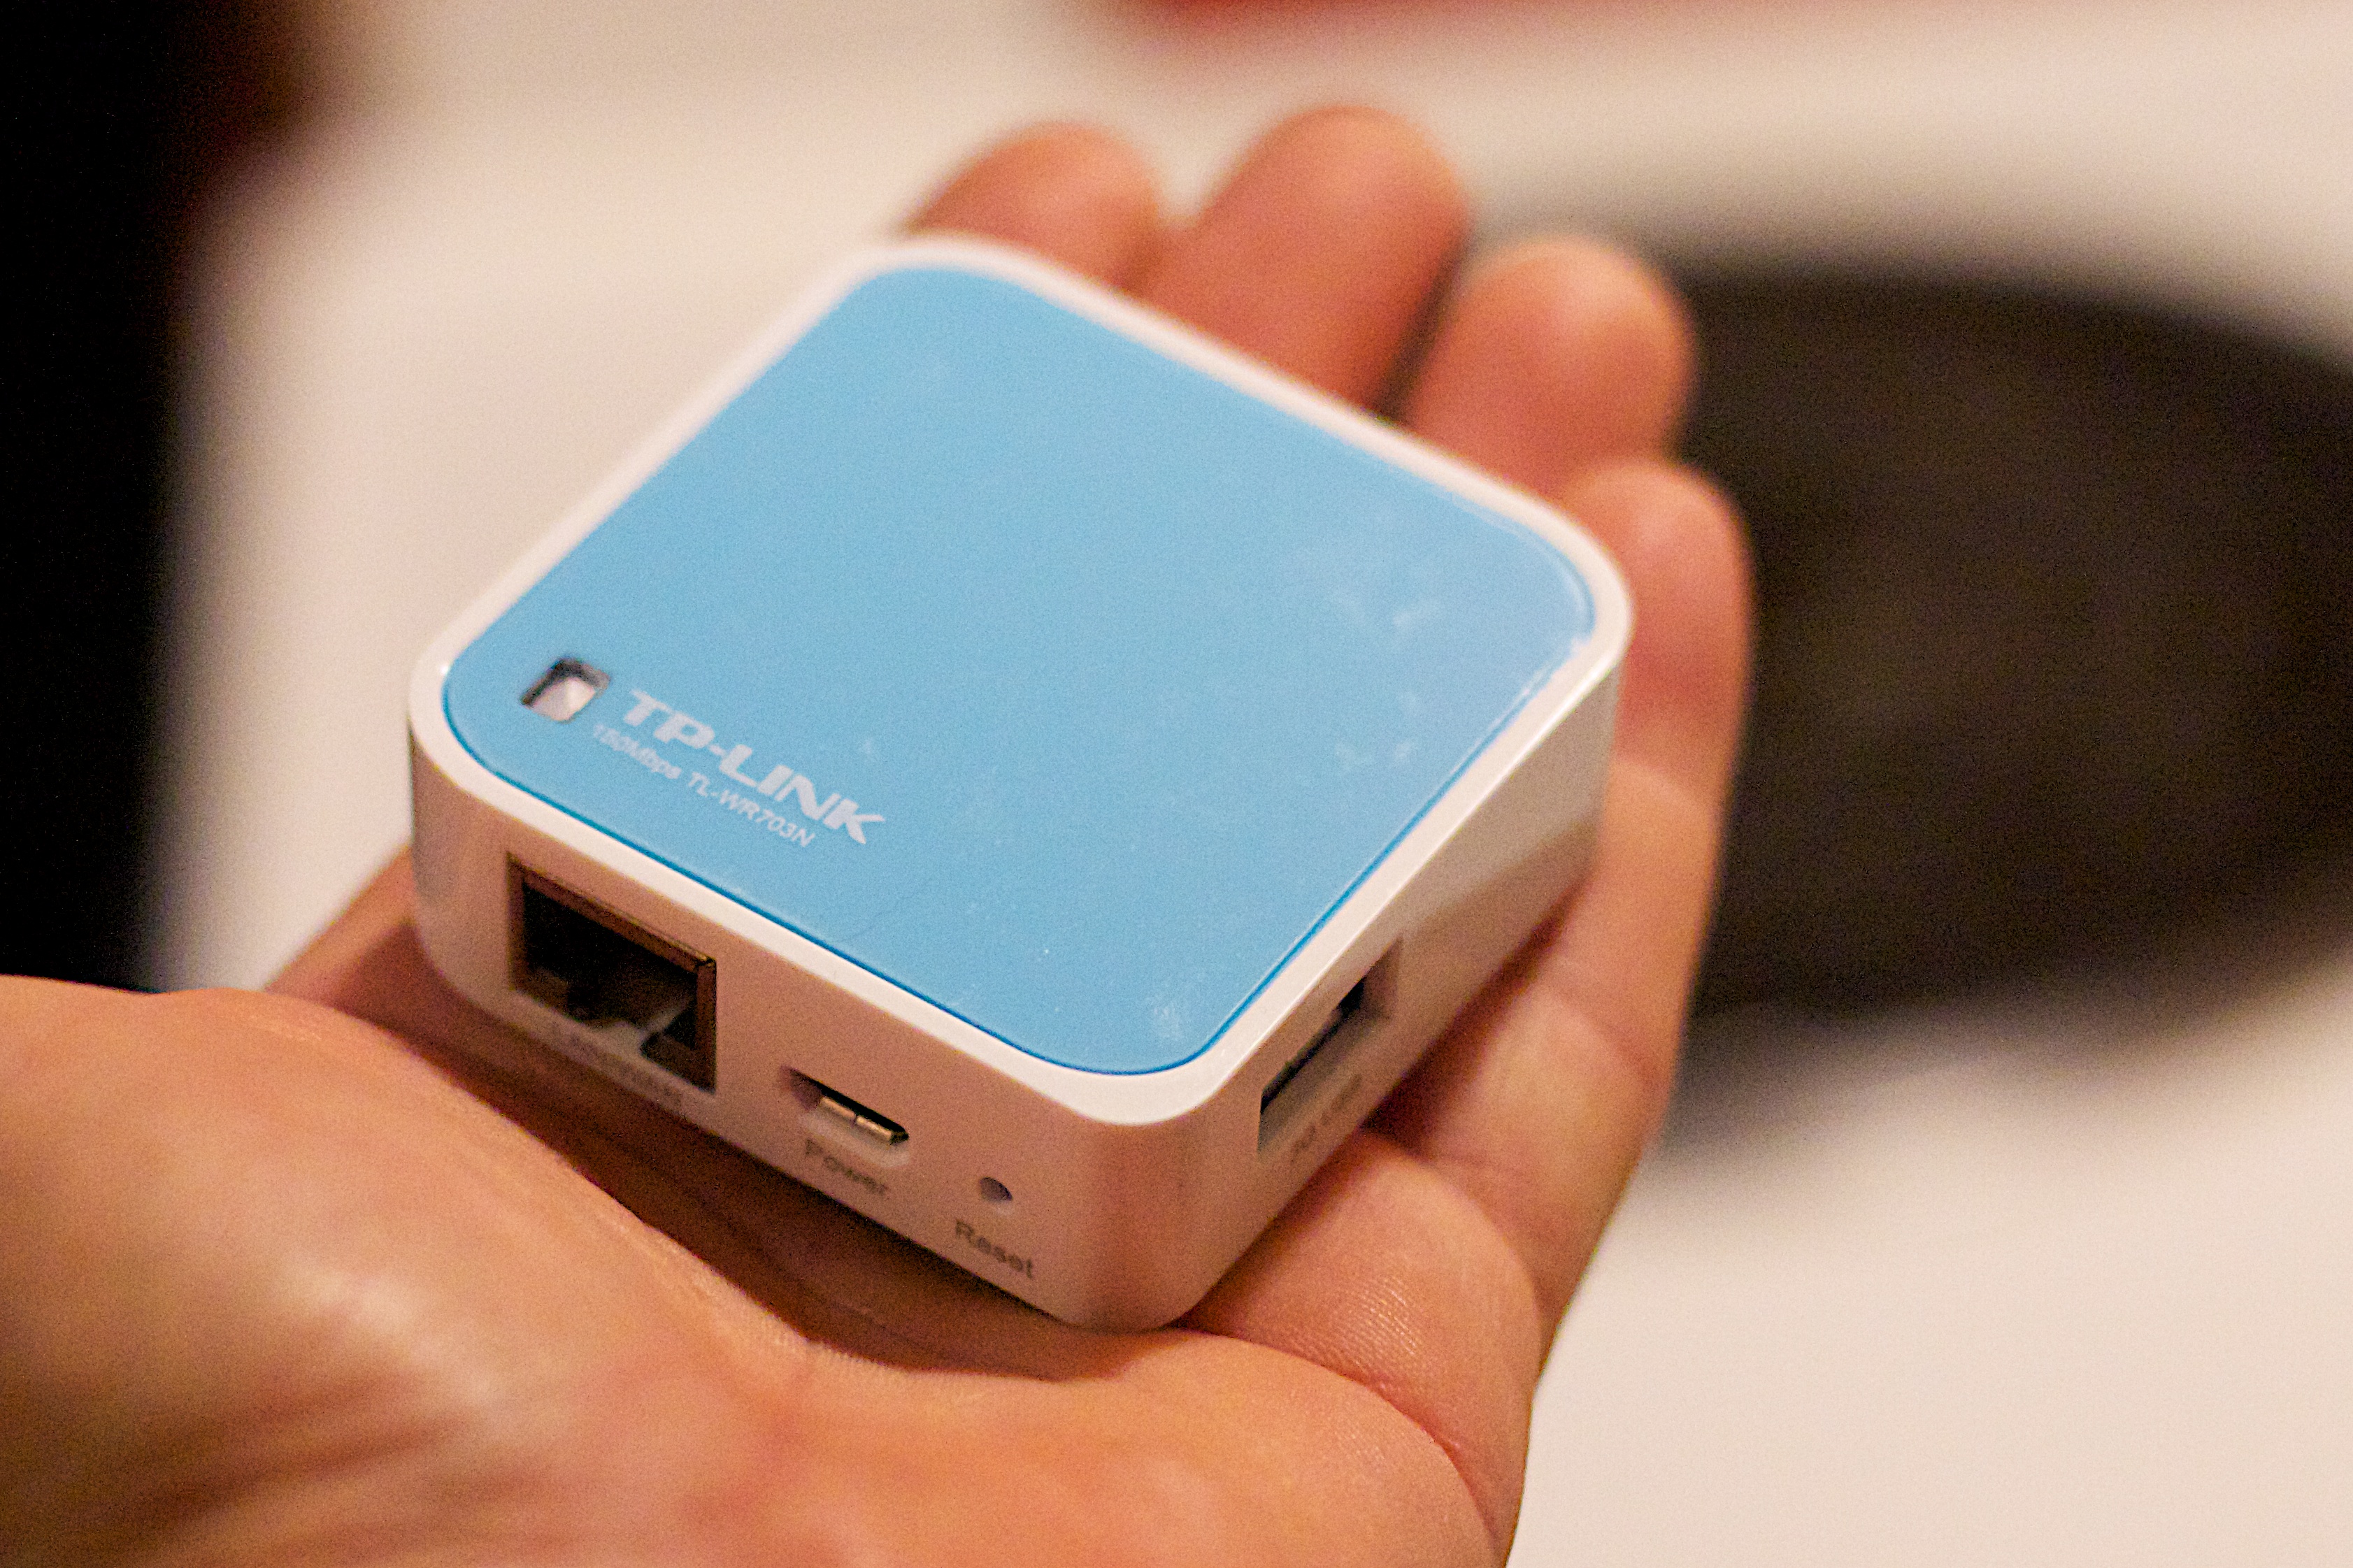
smartphone, hand, technology, gadget, mobile phone, product, electronics, piratebox, portable communications device